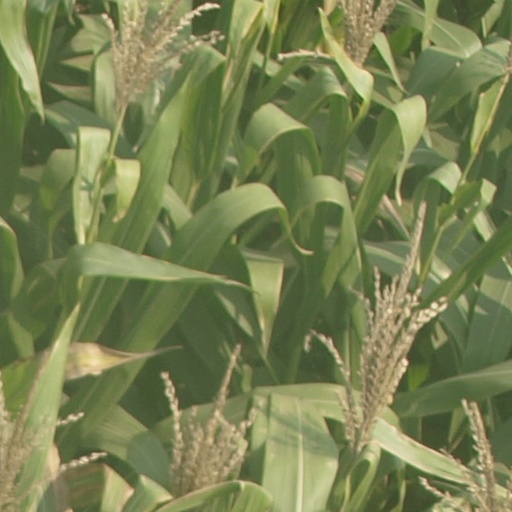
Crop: maize; corn